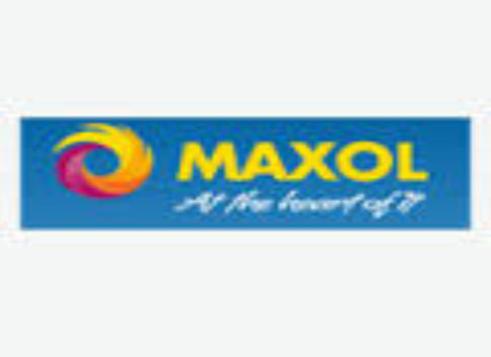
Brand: maxol
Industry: Others